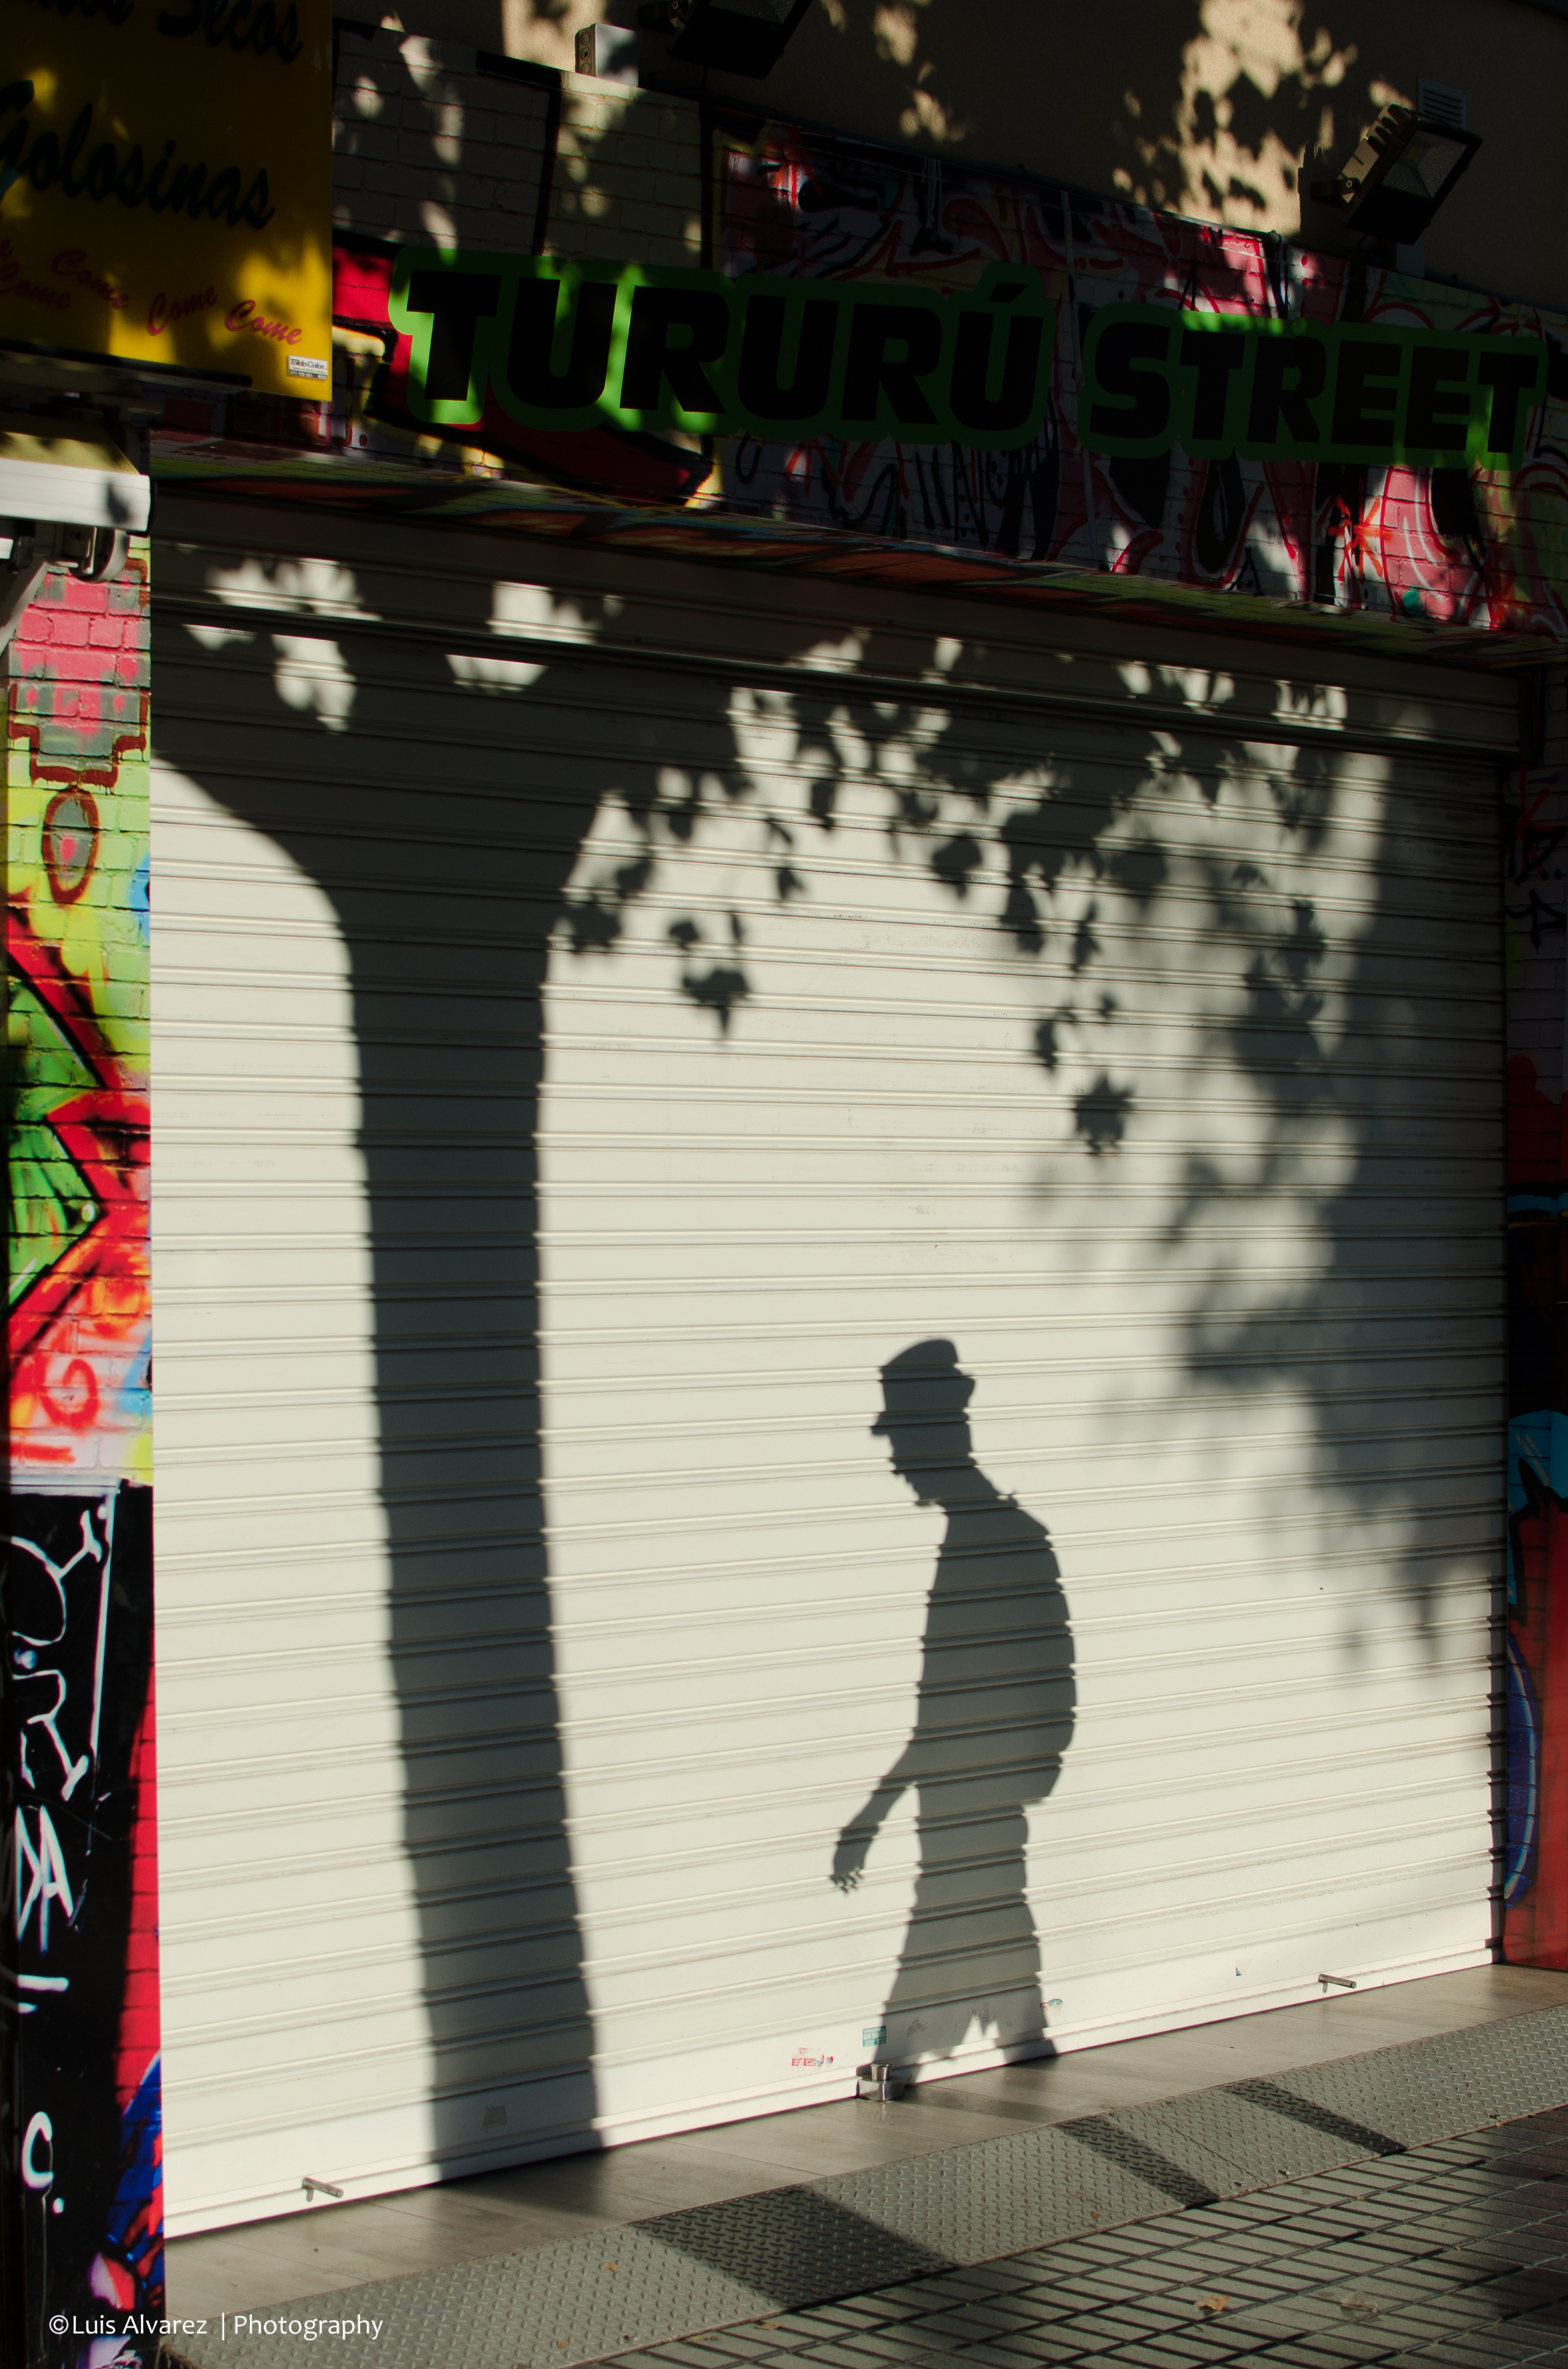
tree, outdoor, road, street, color, hat, nikon, candid, art, shadows, spain, 35mm, infrastructure, catalonia, d7000, soul, moment, decisive, streettog, tog, collecting, salou